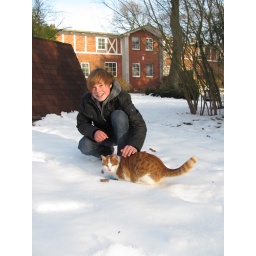
one of our cats (our house in the background)